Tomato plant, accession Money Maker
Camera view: tilt-top (135 deg); turntable rotation: 330 degrees
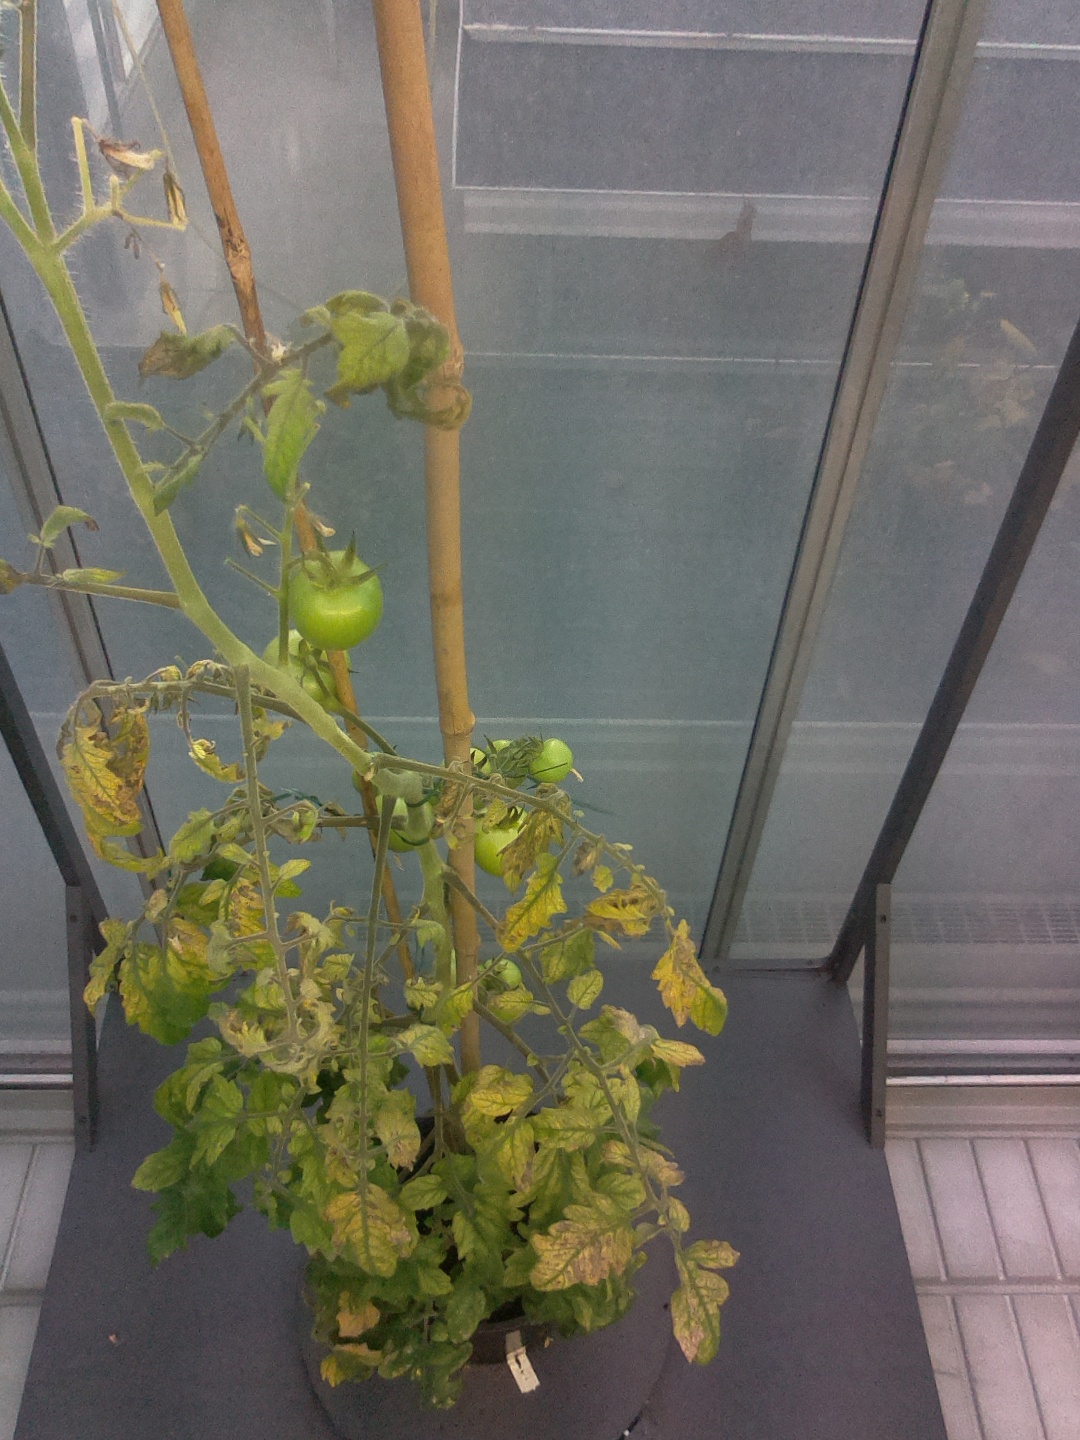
BBCH growth stage 79: 90% -100% of final fruit size